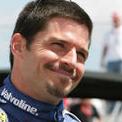
Age: 35